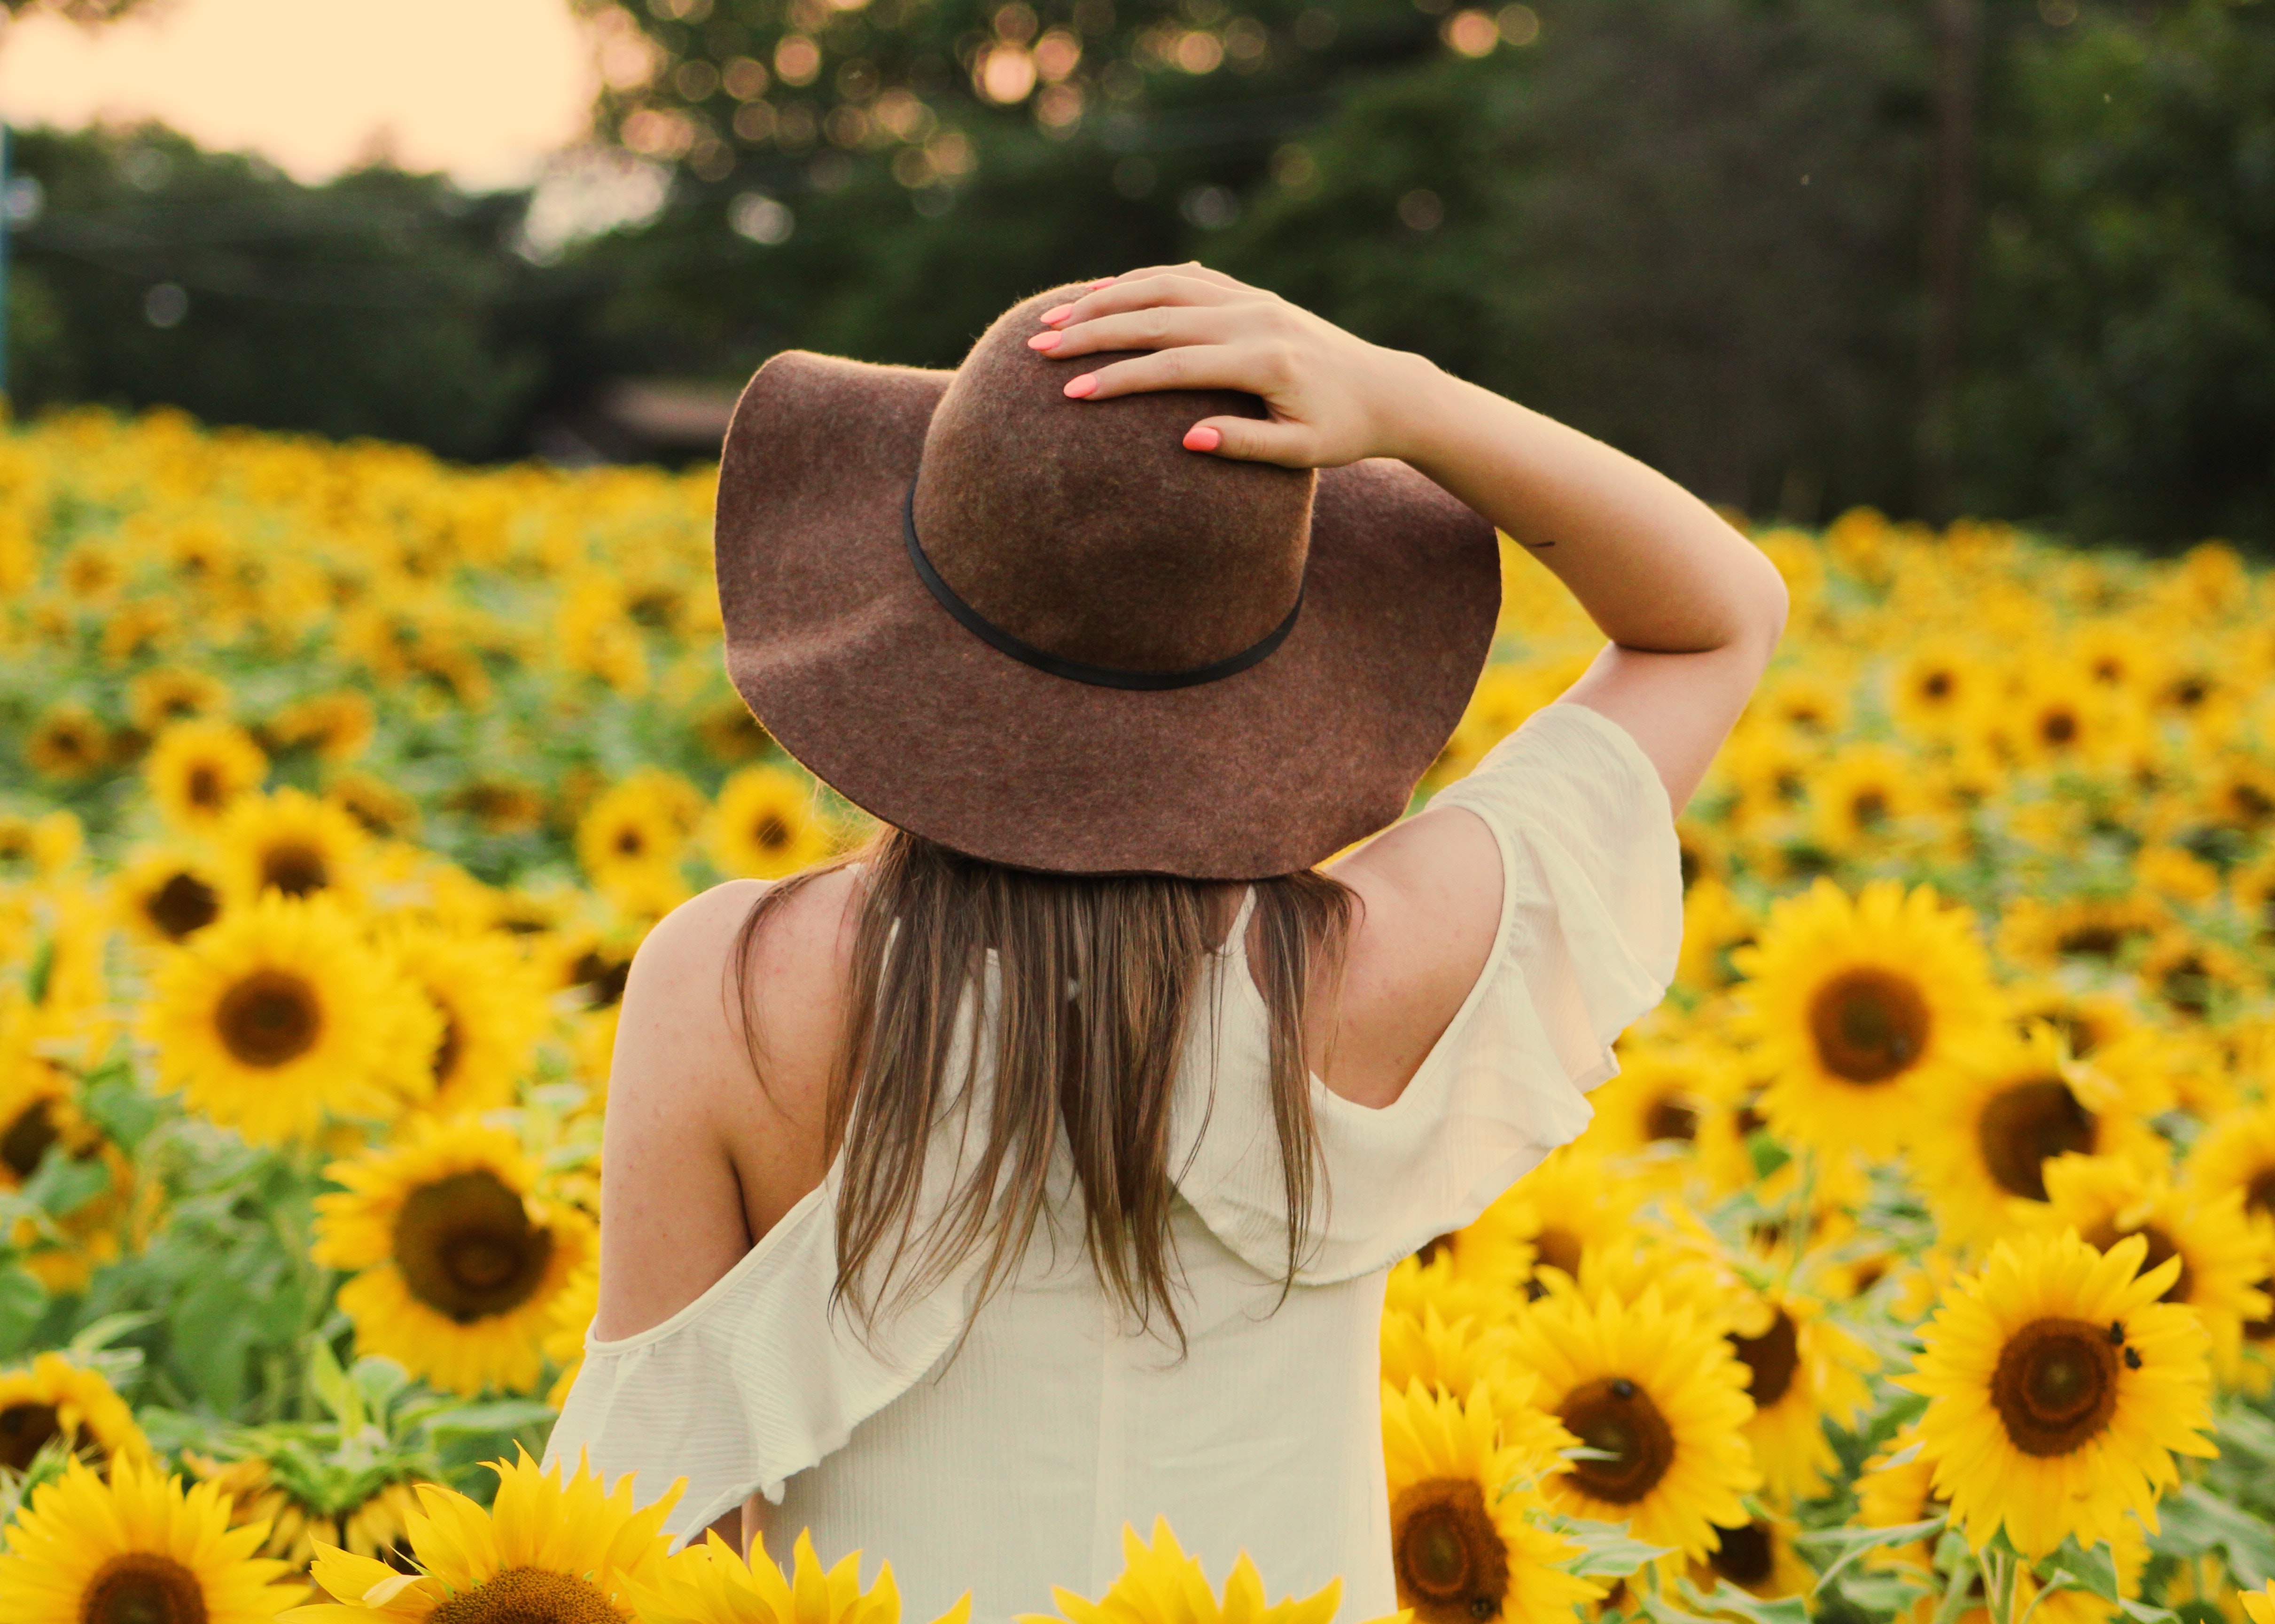
sunflower, People in nature, yellow, flower, field, hat, plant, sun hat, summer, smile, headgear, happy, spring, fun, brown hair, wildflower, pollen, long hair, child, meadow, daisy family, fashion accessory, cowboy hat, asterales, sunglasses, sunflower seed, flowering plant, ear